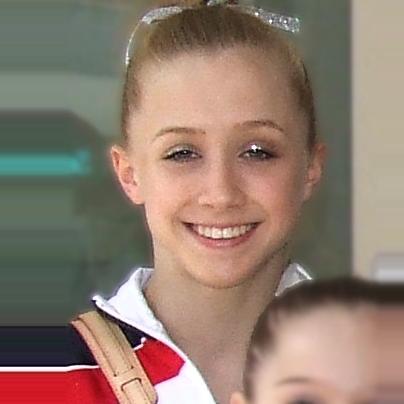
Age: 14